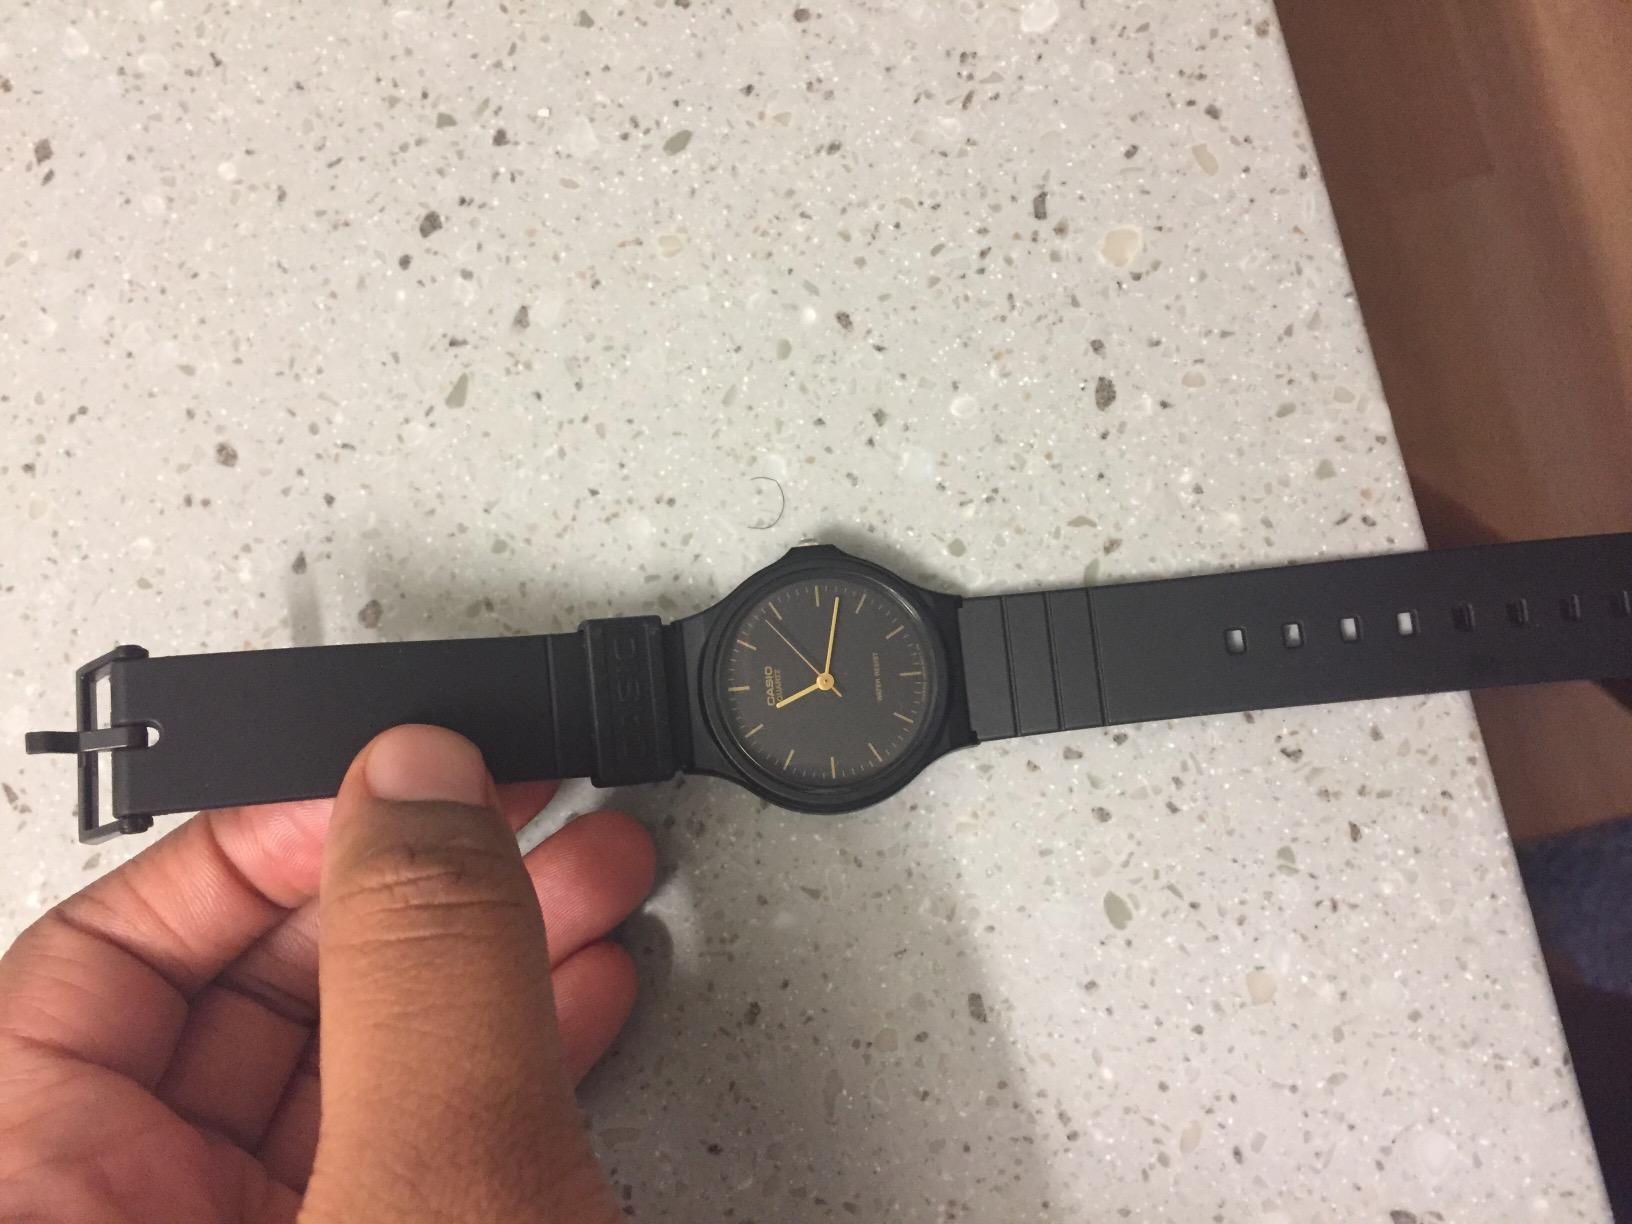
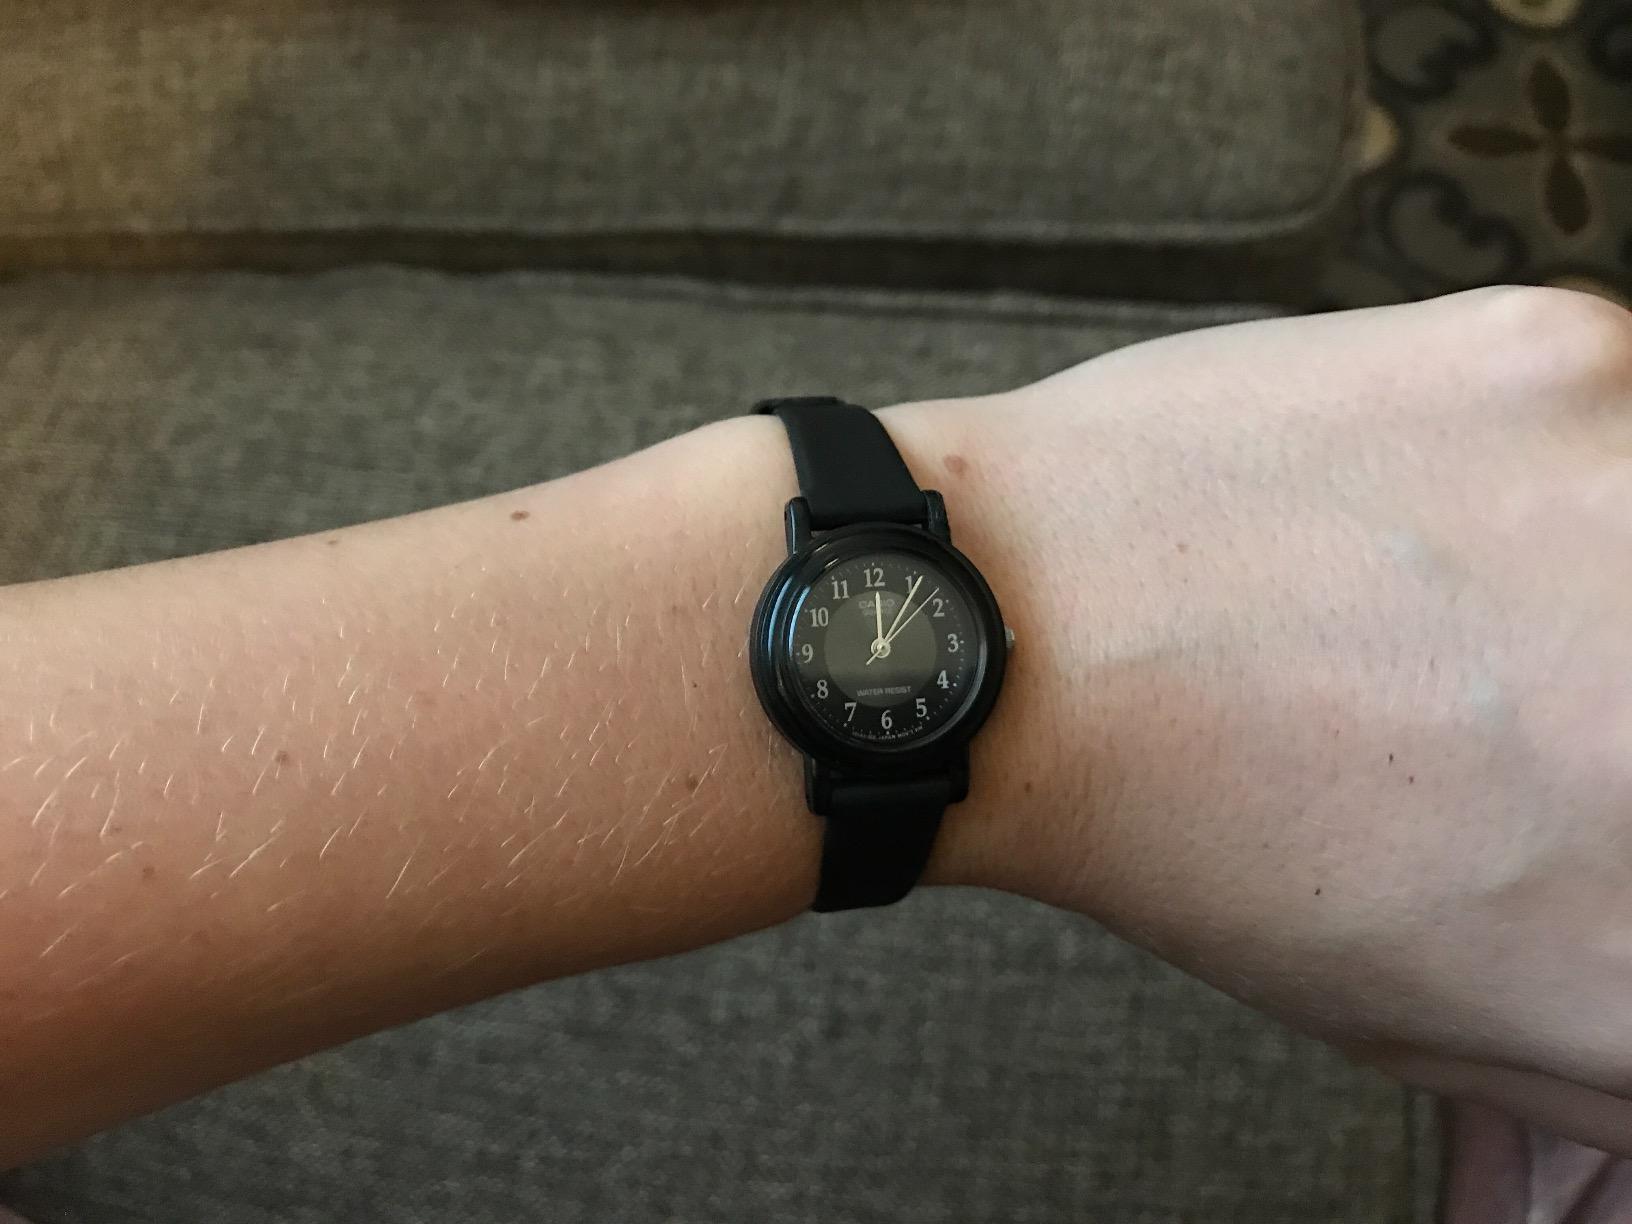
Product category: accessories_watch
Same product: no